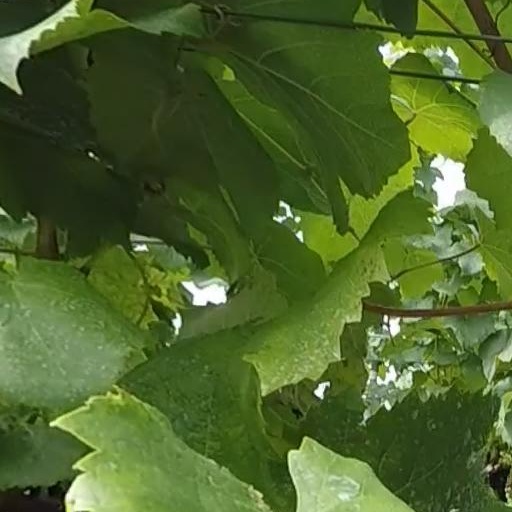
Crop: grape